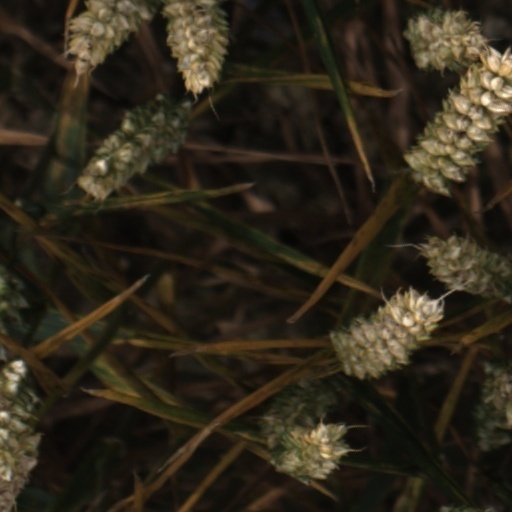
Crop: wheat